Nestor Redondo

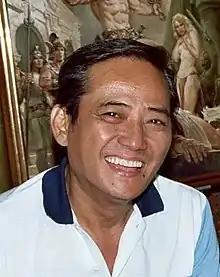
Redondo in 1982

Nestor P. Redondo (May 4, 1928 – December 30, 1995) was a Filipino comics artist best known for his work for DC Comics, Marvel Comics, and other American publishers in the 1970s and early 1980s. In his native Philippines, he is known for co-creating the superheroine Darna.